IMSA SportsCar Championship

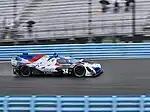
A BMW M Hybrid V8 GTP at Sahlen's Six Hours of the Glen.

There are four classes in the IMSA SportsCar Championship series, featuring two sports prototype categories and two grand tourer classes. Some races may only use selected classes of cars, for example: Any class car may be permitted entry at Daytona, while at the Northeast Grand Prix only the GT Daytona Pro (GTD Pro) and GT Daytona (GTD) are entered. Grand Touring Prototype (GTP), Le Mans Prototype 2 (LMP2), and Grand Touring Daytona (GTD) classes are compatible with regulations for the 24 Hours of Le Mans.